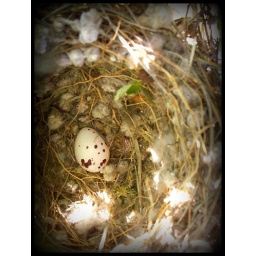
Found this nest in a tree in our front yard, it will soon be a beautiful scissortail bird